Venezuelan independence

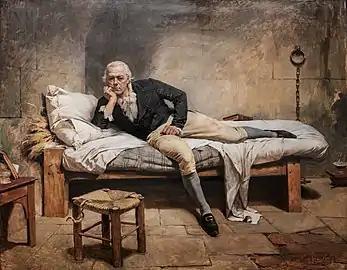
"Miranda en La Carraca" (1896), Generalissimo Francisco de Miranda is considered the precursor of the American Emancipation from the Spanish Empire

In the Supreme Congress of Venezuela there were two warring factions: the separatists and the fidelists. The separatists were in favor of Venezuela's independence, while the fidelists were loyal to King Ferdinand VII.